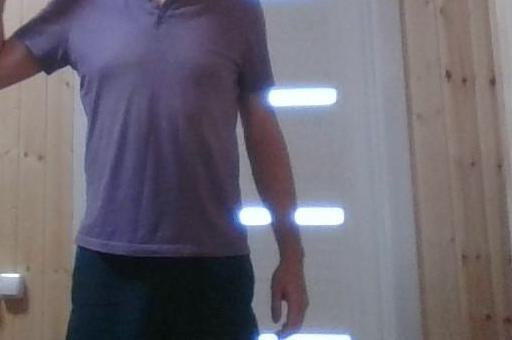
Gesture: no_gesture